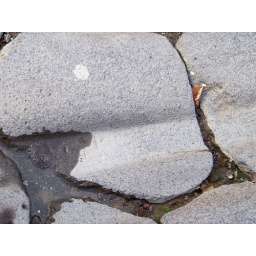
That is not soft stone in the roadway, either. Romans built better roads than us.